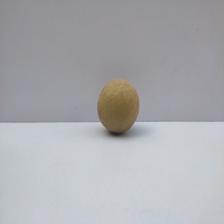
Size: Small